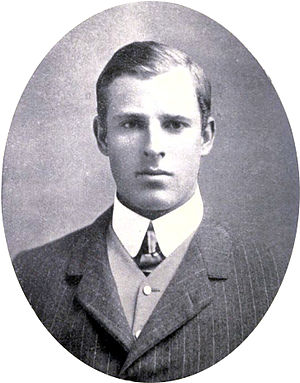
Australasian Championships 1906
Tony Wilding blev mester i både single og double
Tony Wilding
Australasian Championships 1906 var en tennisturnering, der blev spillet udendørs på græsbaner. Det var den anden udgave af Australasian Championships, som senere udviklede sig til den nuværende grand slam-turnering Australian Open. Mesterskaberne blev spillet i Hagley Park i Christchurch, New Zealand i perioden 26. - 31. december 1906. Der blev spillet to mesterskabsrækker: herresingle og herredouble.